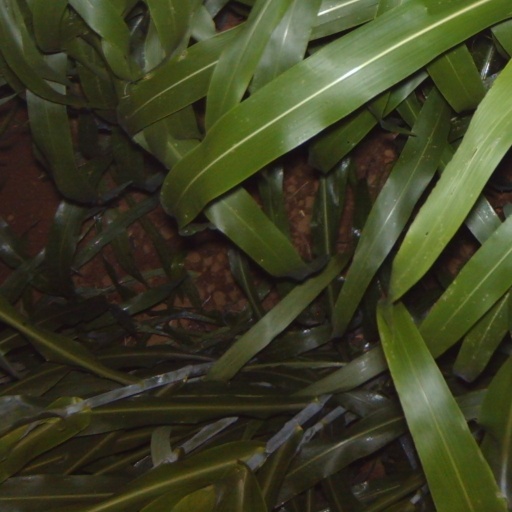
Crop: sorghum